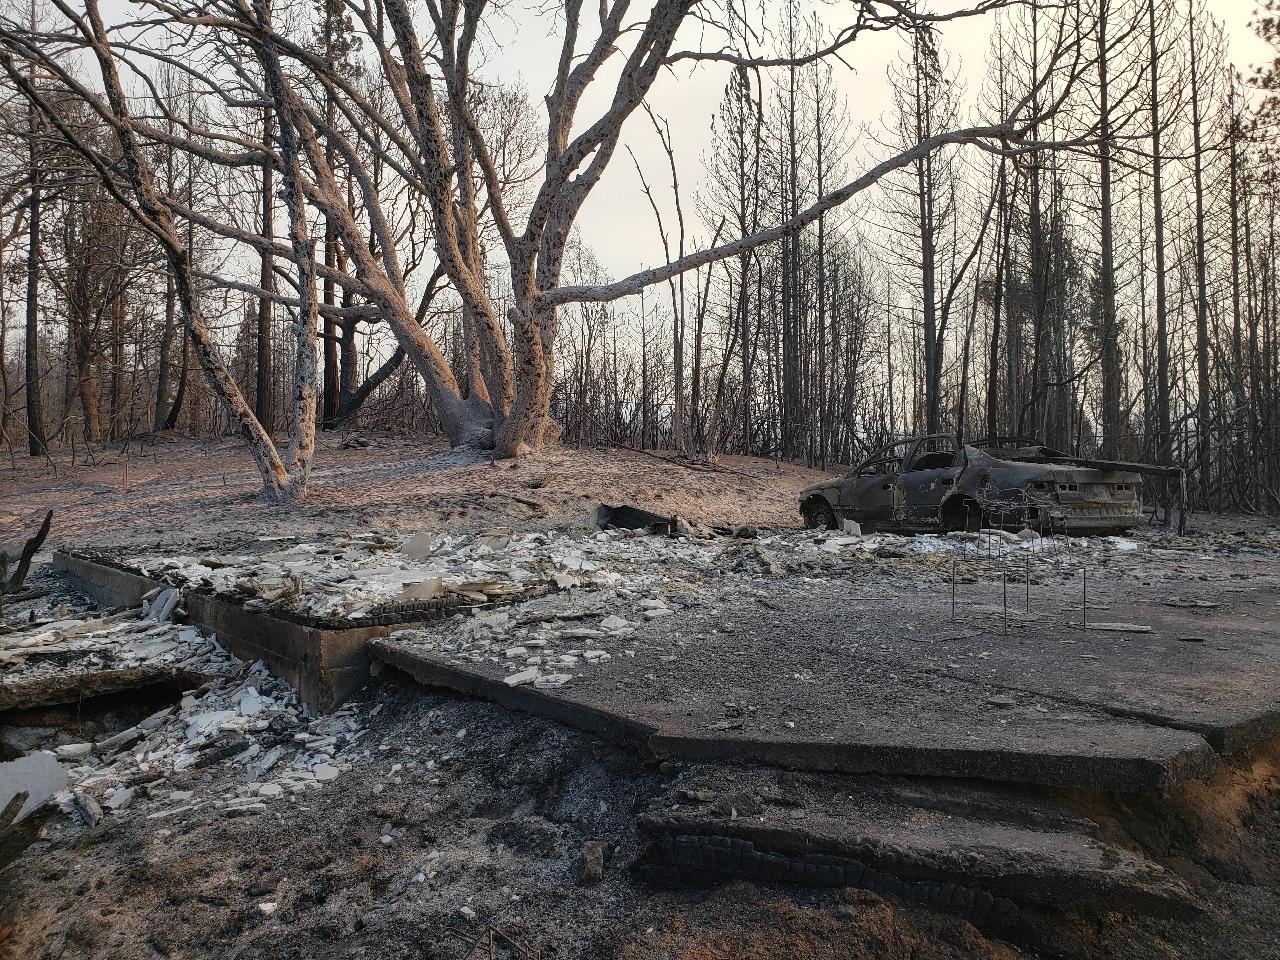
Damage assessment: destroyed